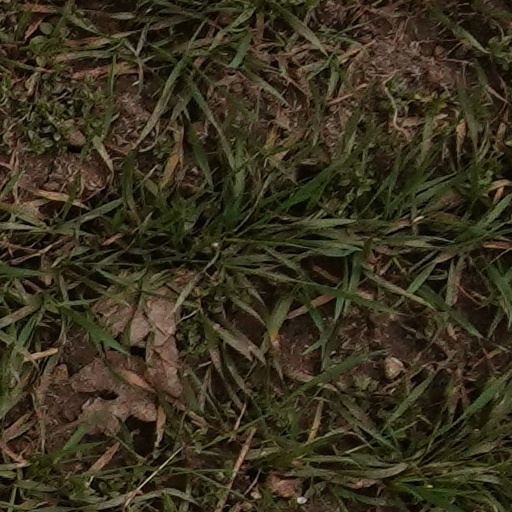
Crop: wheat